Ben 10 (2005 TV series)

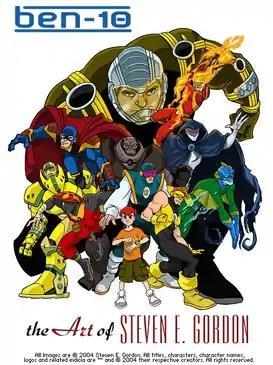
Steve E. Gordon's original concepts for "Ben 10", in which a red-haired Ben Tennyson uses the Omnitrix to transform into ten human superheroes.

Ben 10 was created by "Man of Action" and was produced by Cartoon Network Studios. Man of Action is a group consisting of comic book creators Duncan Rouleau, Joe Casey, Joe Kelly, and Steven T. Seagle. The group worked on Ben 10's concept roughly 3 years before Cartoon Network picked up the series. Dave Johnson designed the first two seasons of the show.